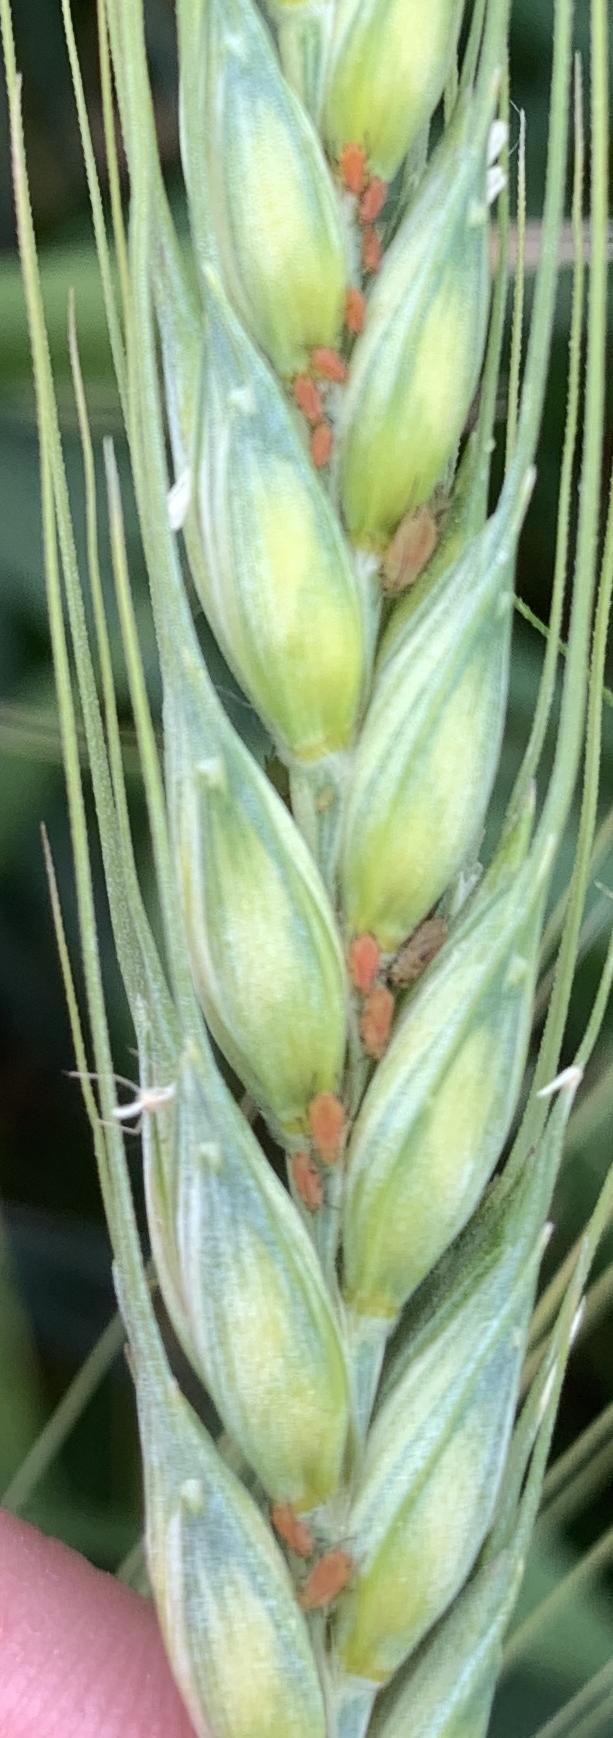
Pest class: english_grain_aphid